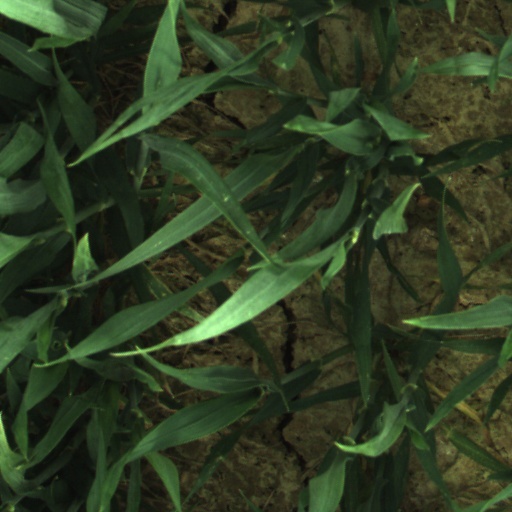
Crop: wheat